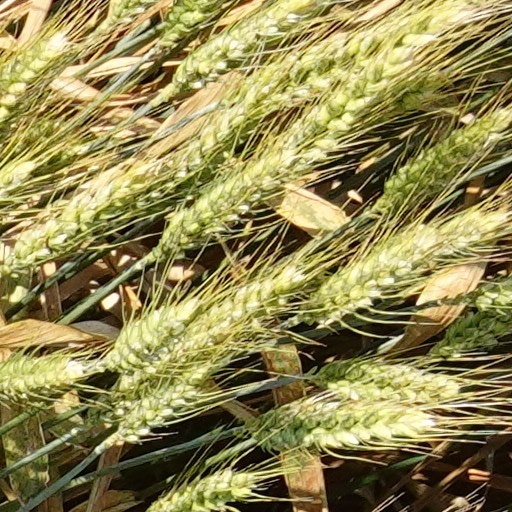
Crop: wheat